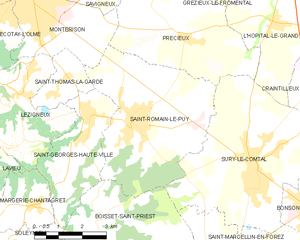
Saint-Romain-le-Puy est une commune française située dans le département de la Loire en région Auvergne-Rhône-Alpes, et faisant partie de Loire Forez Agglomération.